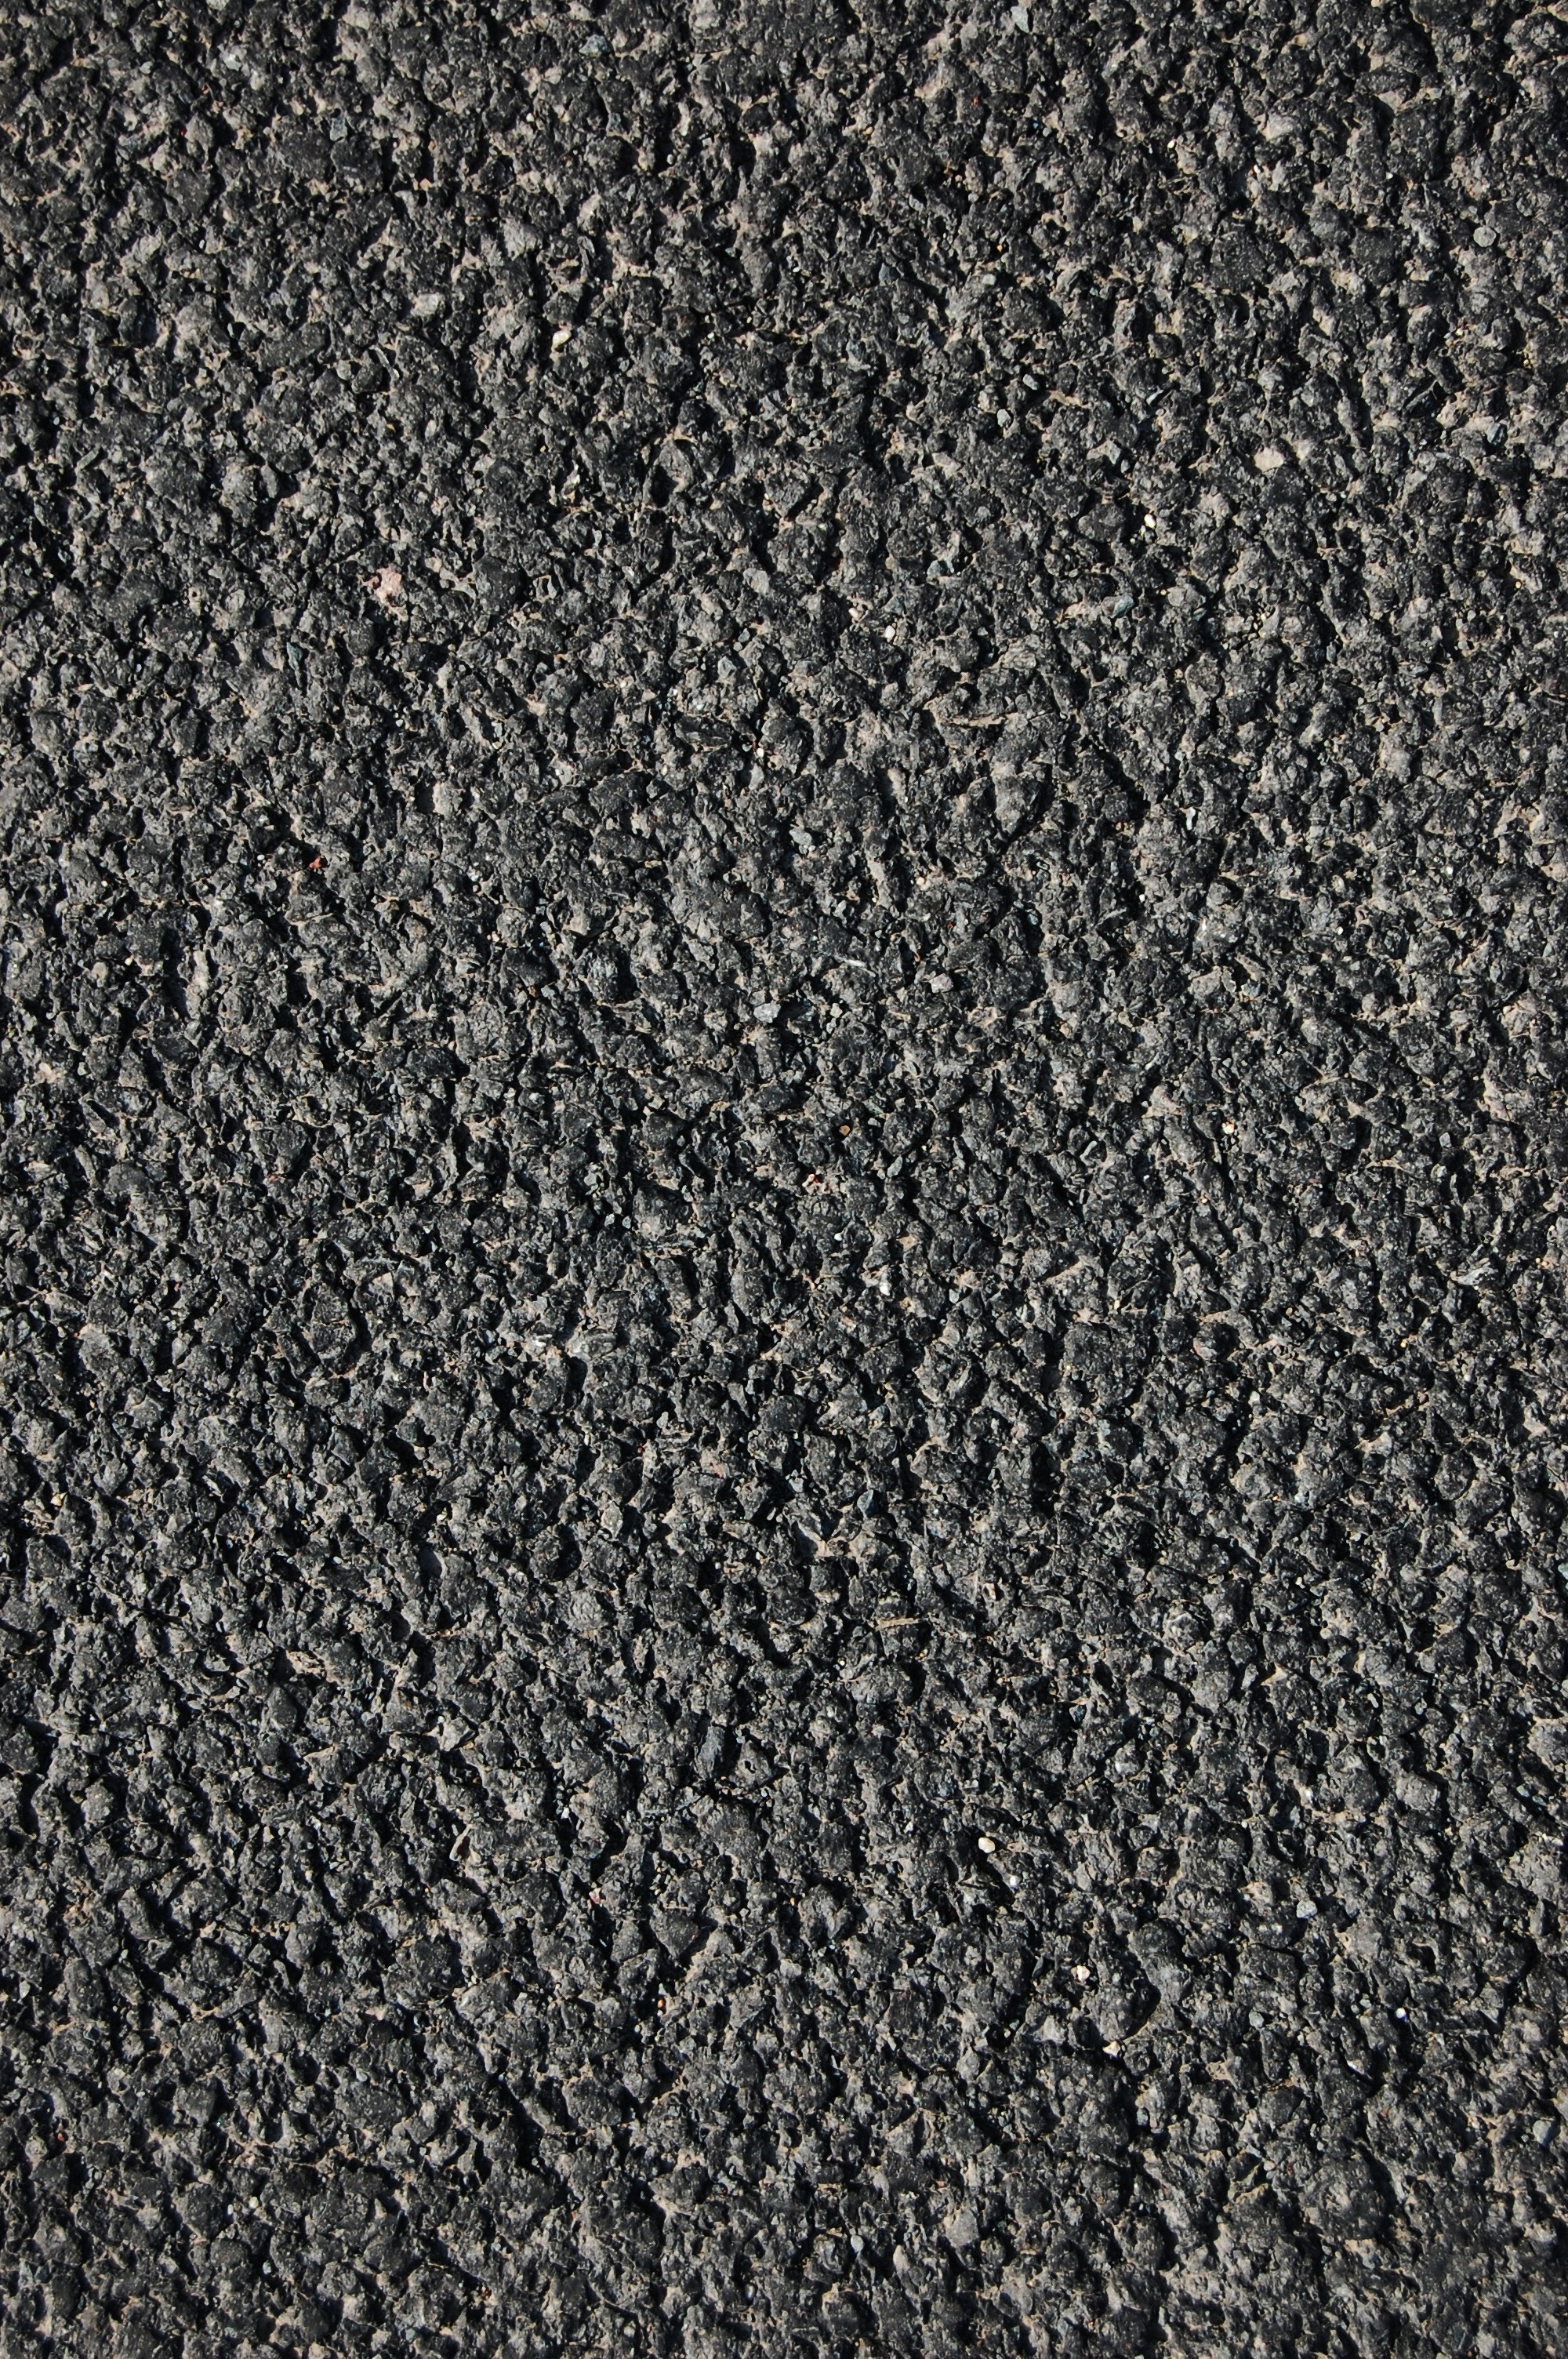
road, texture, floor, asphalt, pattern, soil, black, material, grey, background, flooring, road surface